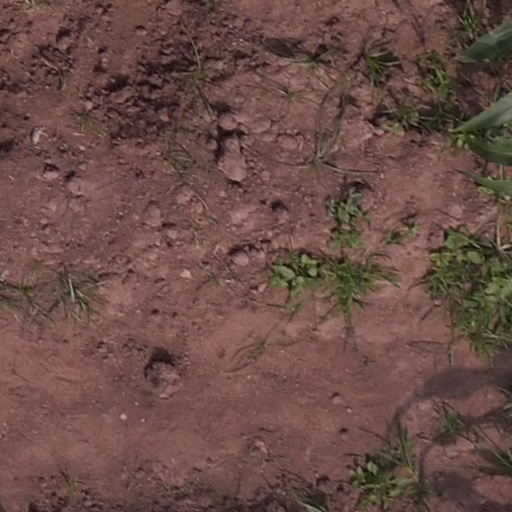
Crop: maize; corn